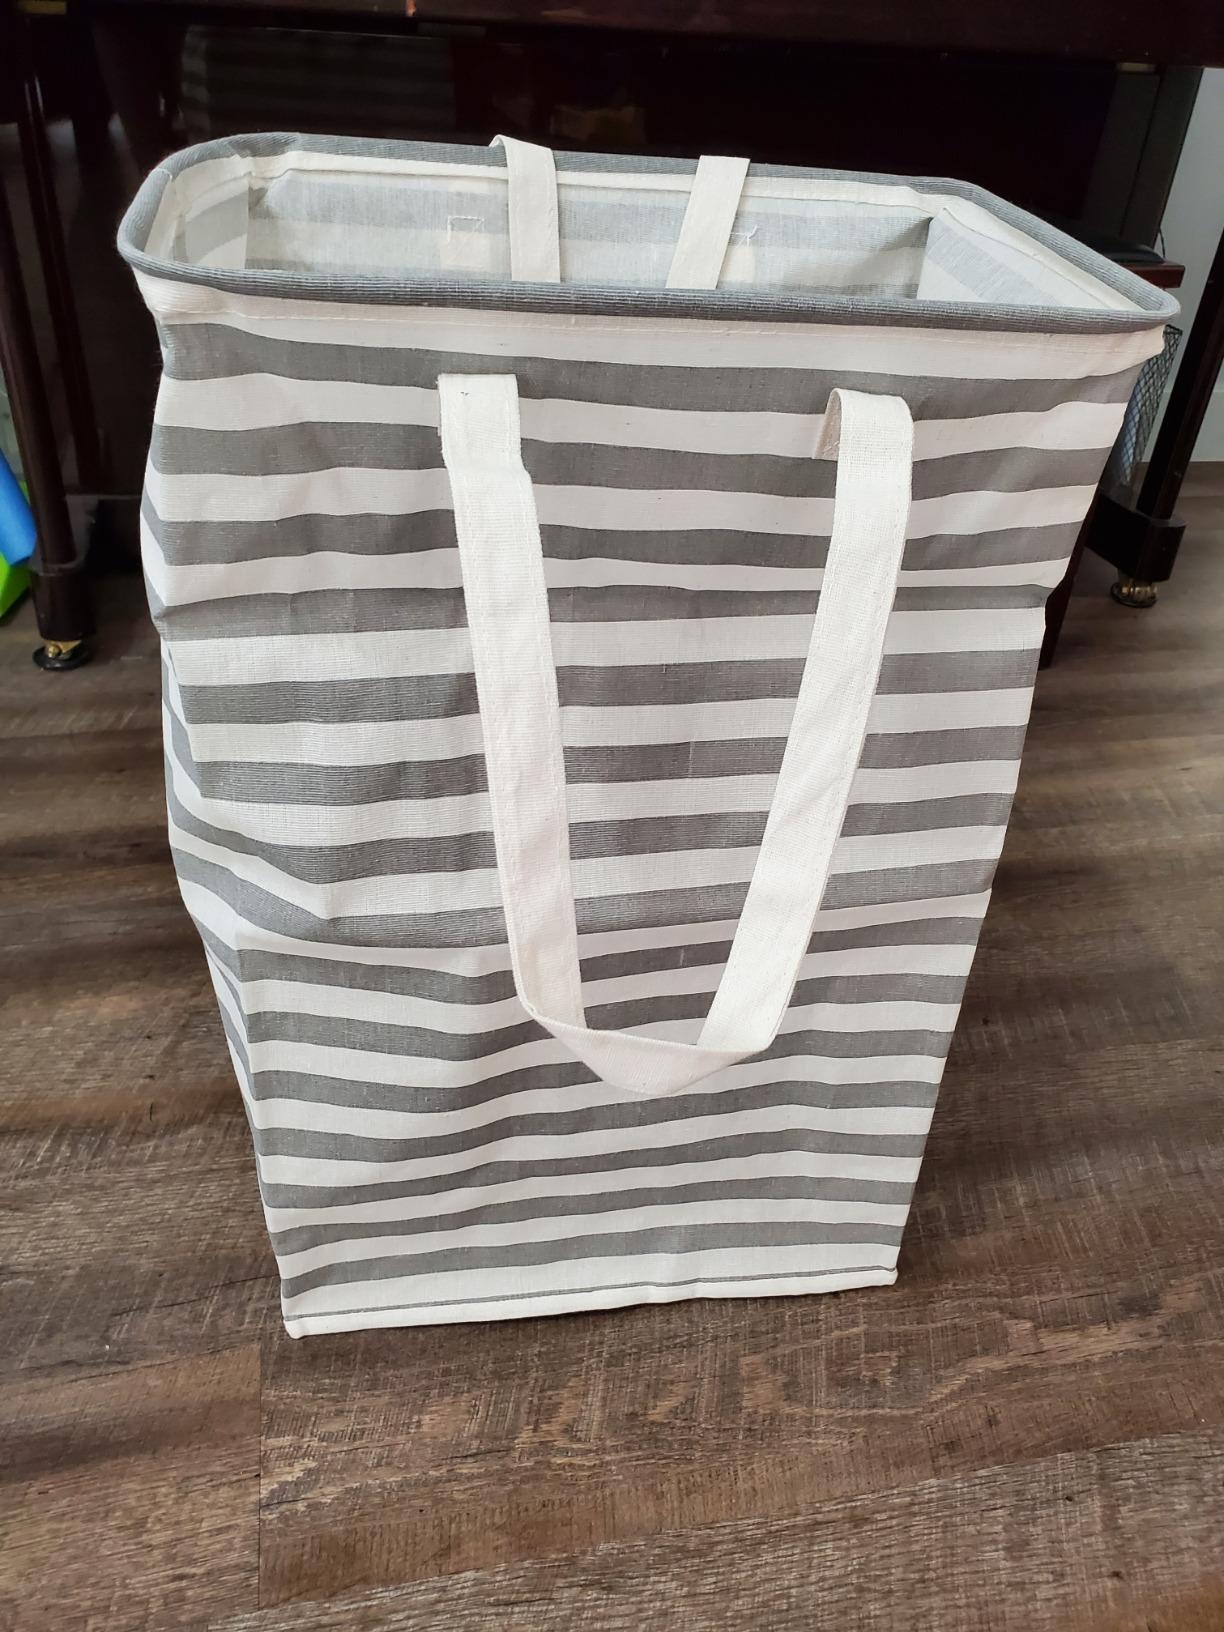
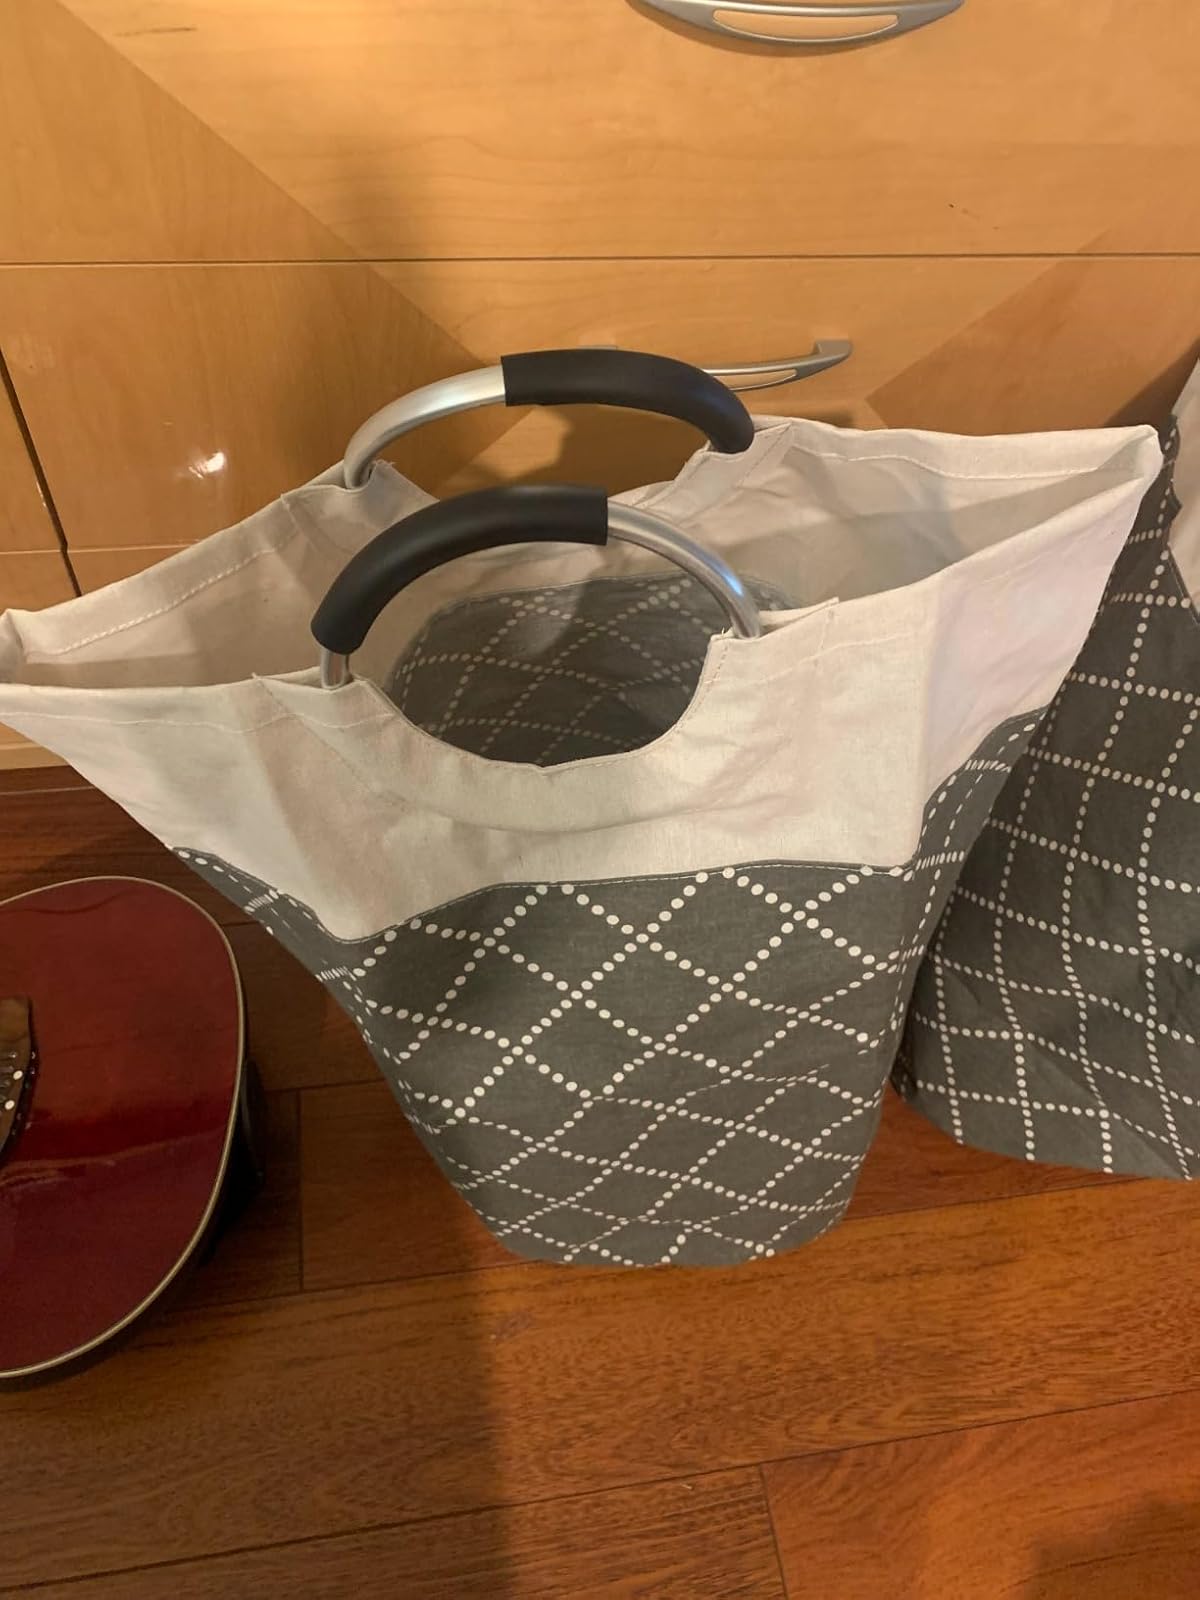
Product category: items_hamper
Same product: no